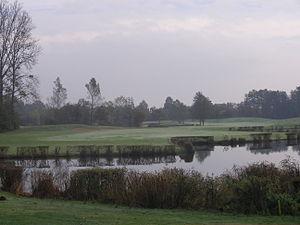
Usuellement appelé « parcours », le terrain de golf est le terrain où se joue une partie de golf.